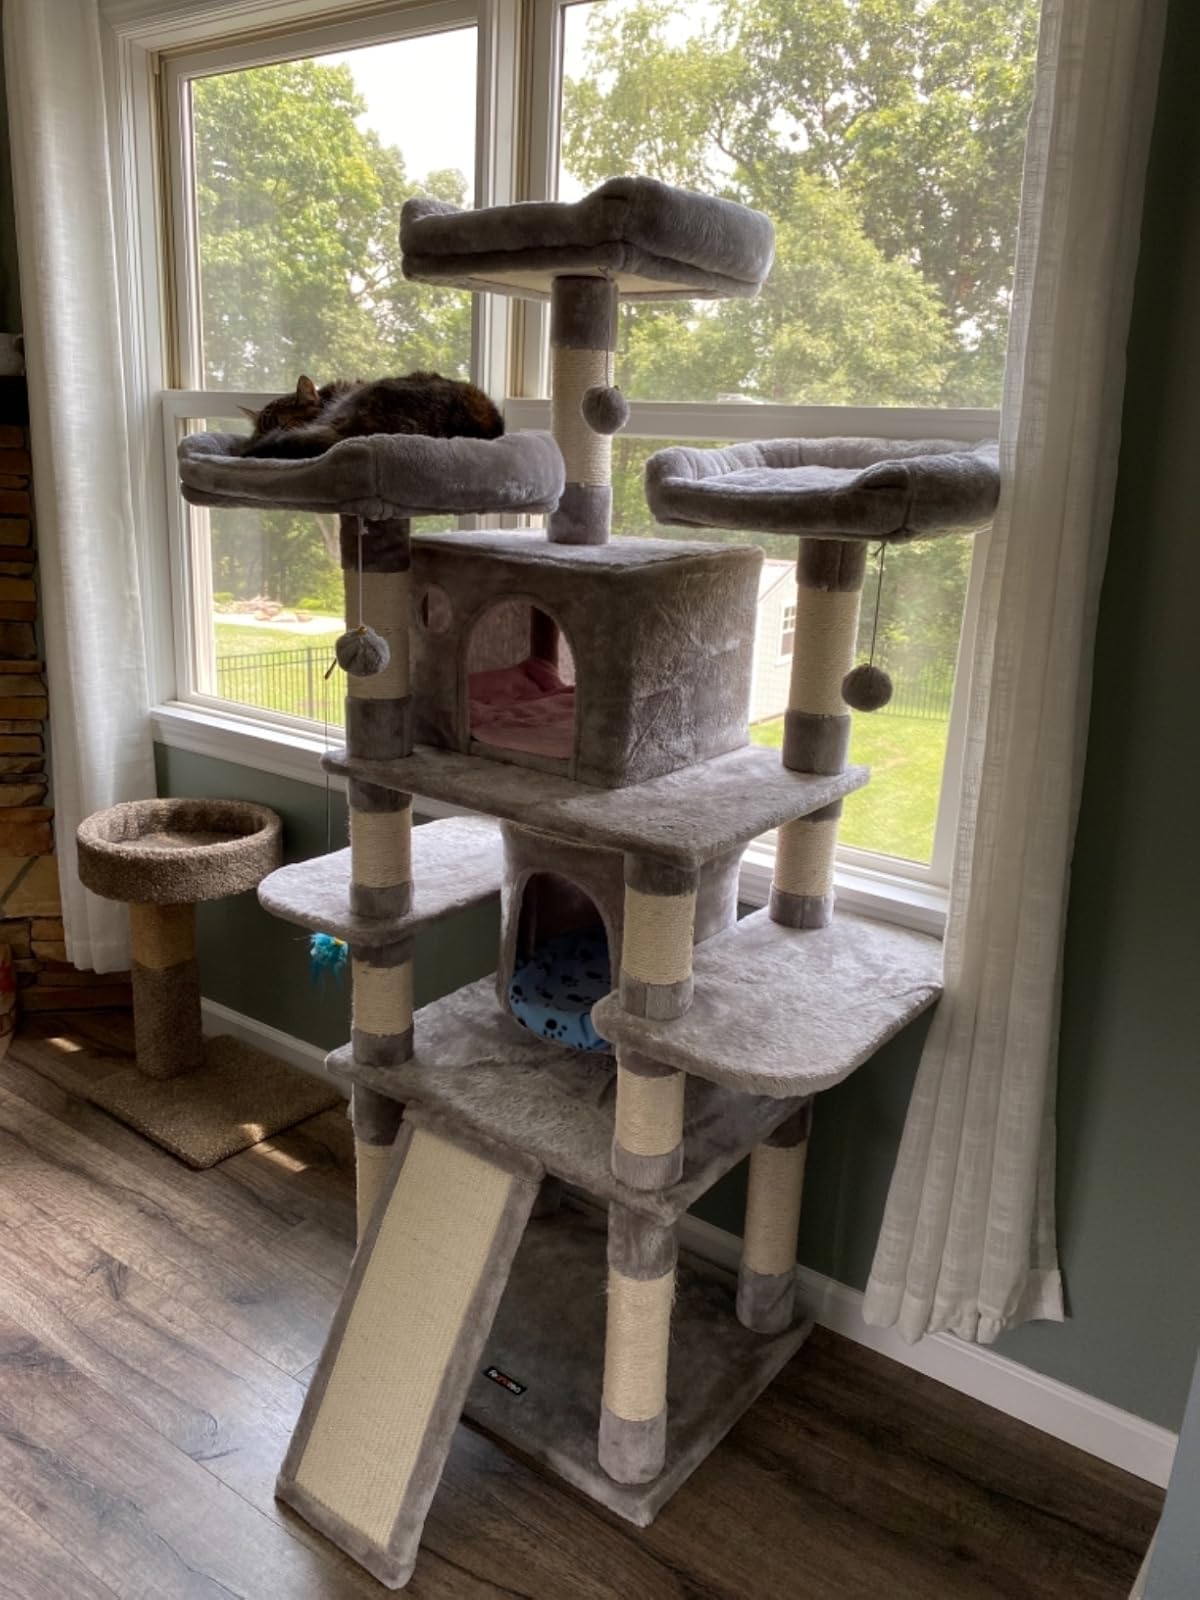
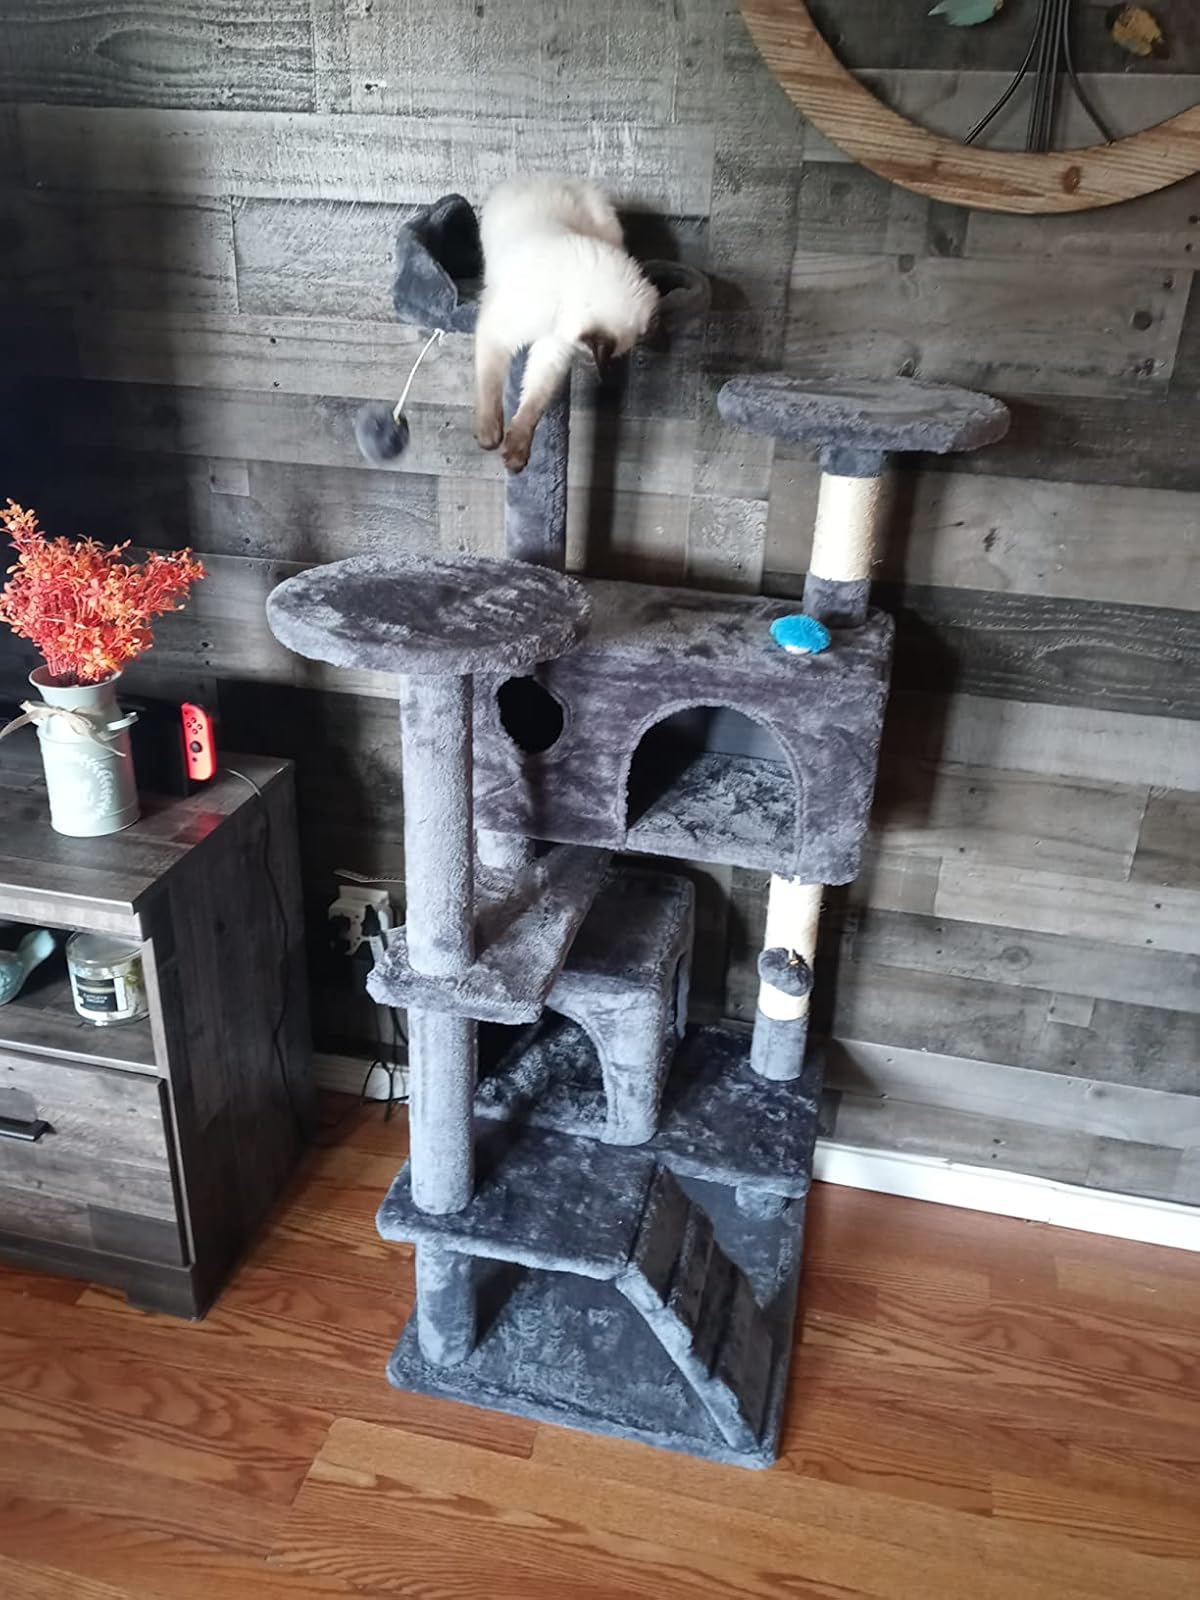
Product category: items_cat tree
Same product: no